Spray (liquid drop)

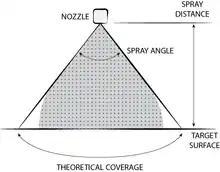
Spray coverage

The drop size is the size of the spray drops that make up the nozzle's spray pattern. The spray drops within a given spray are not all the same size. There are several ways to describe the drop sizes within a spray: